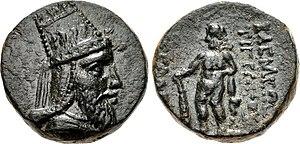
Tigrane V Hérode est un roi d'Arménie ayant régné de 6 à 12 apr. J.-C.